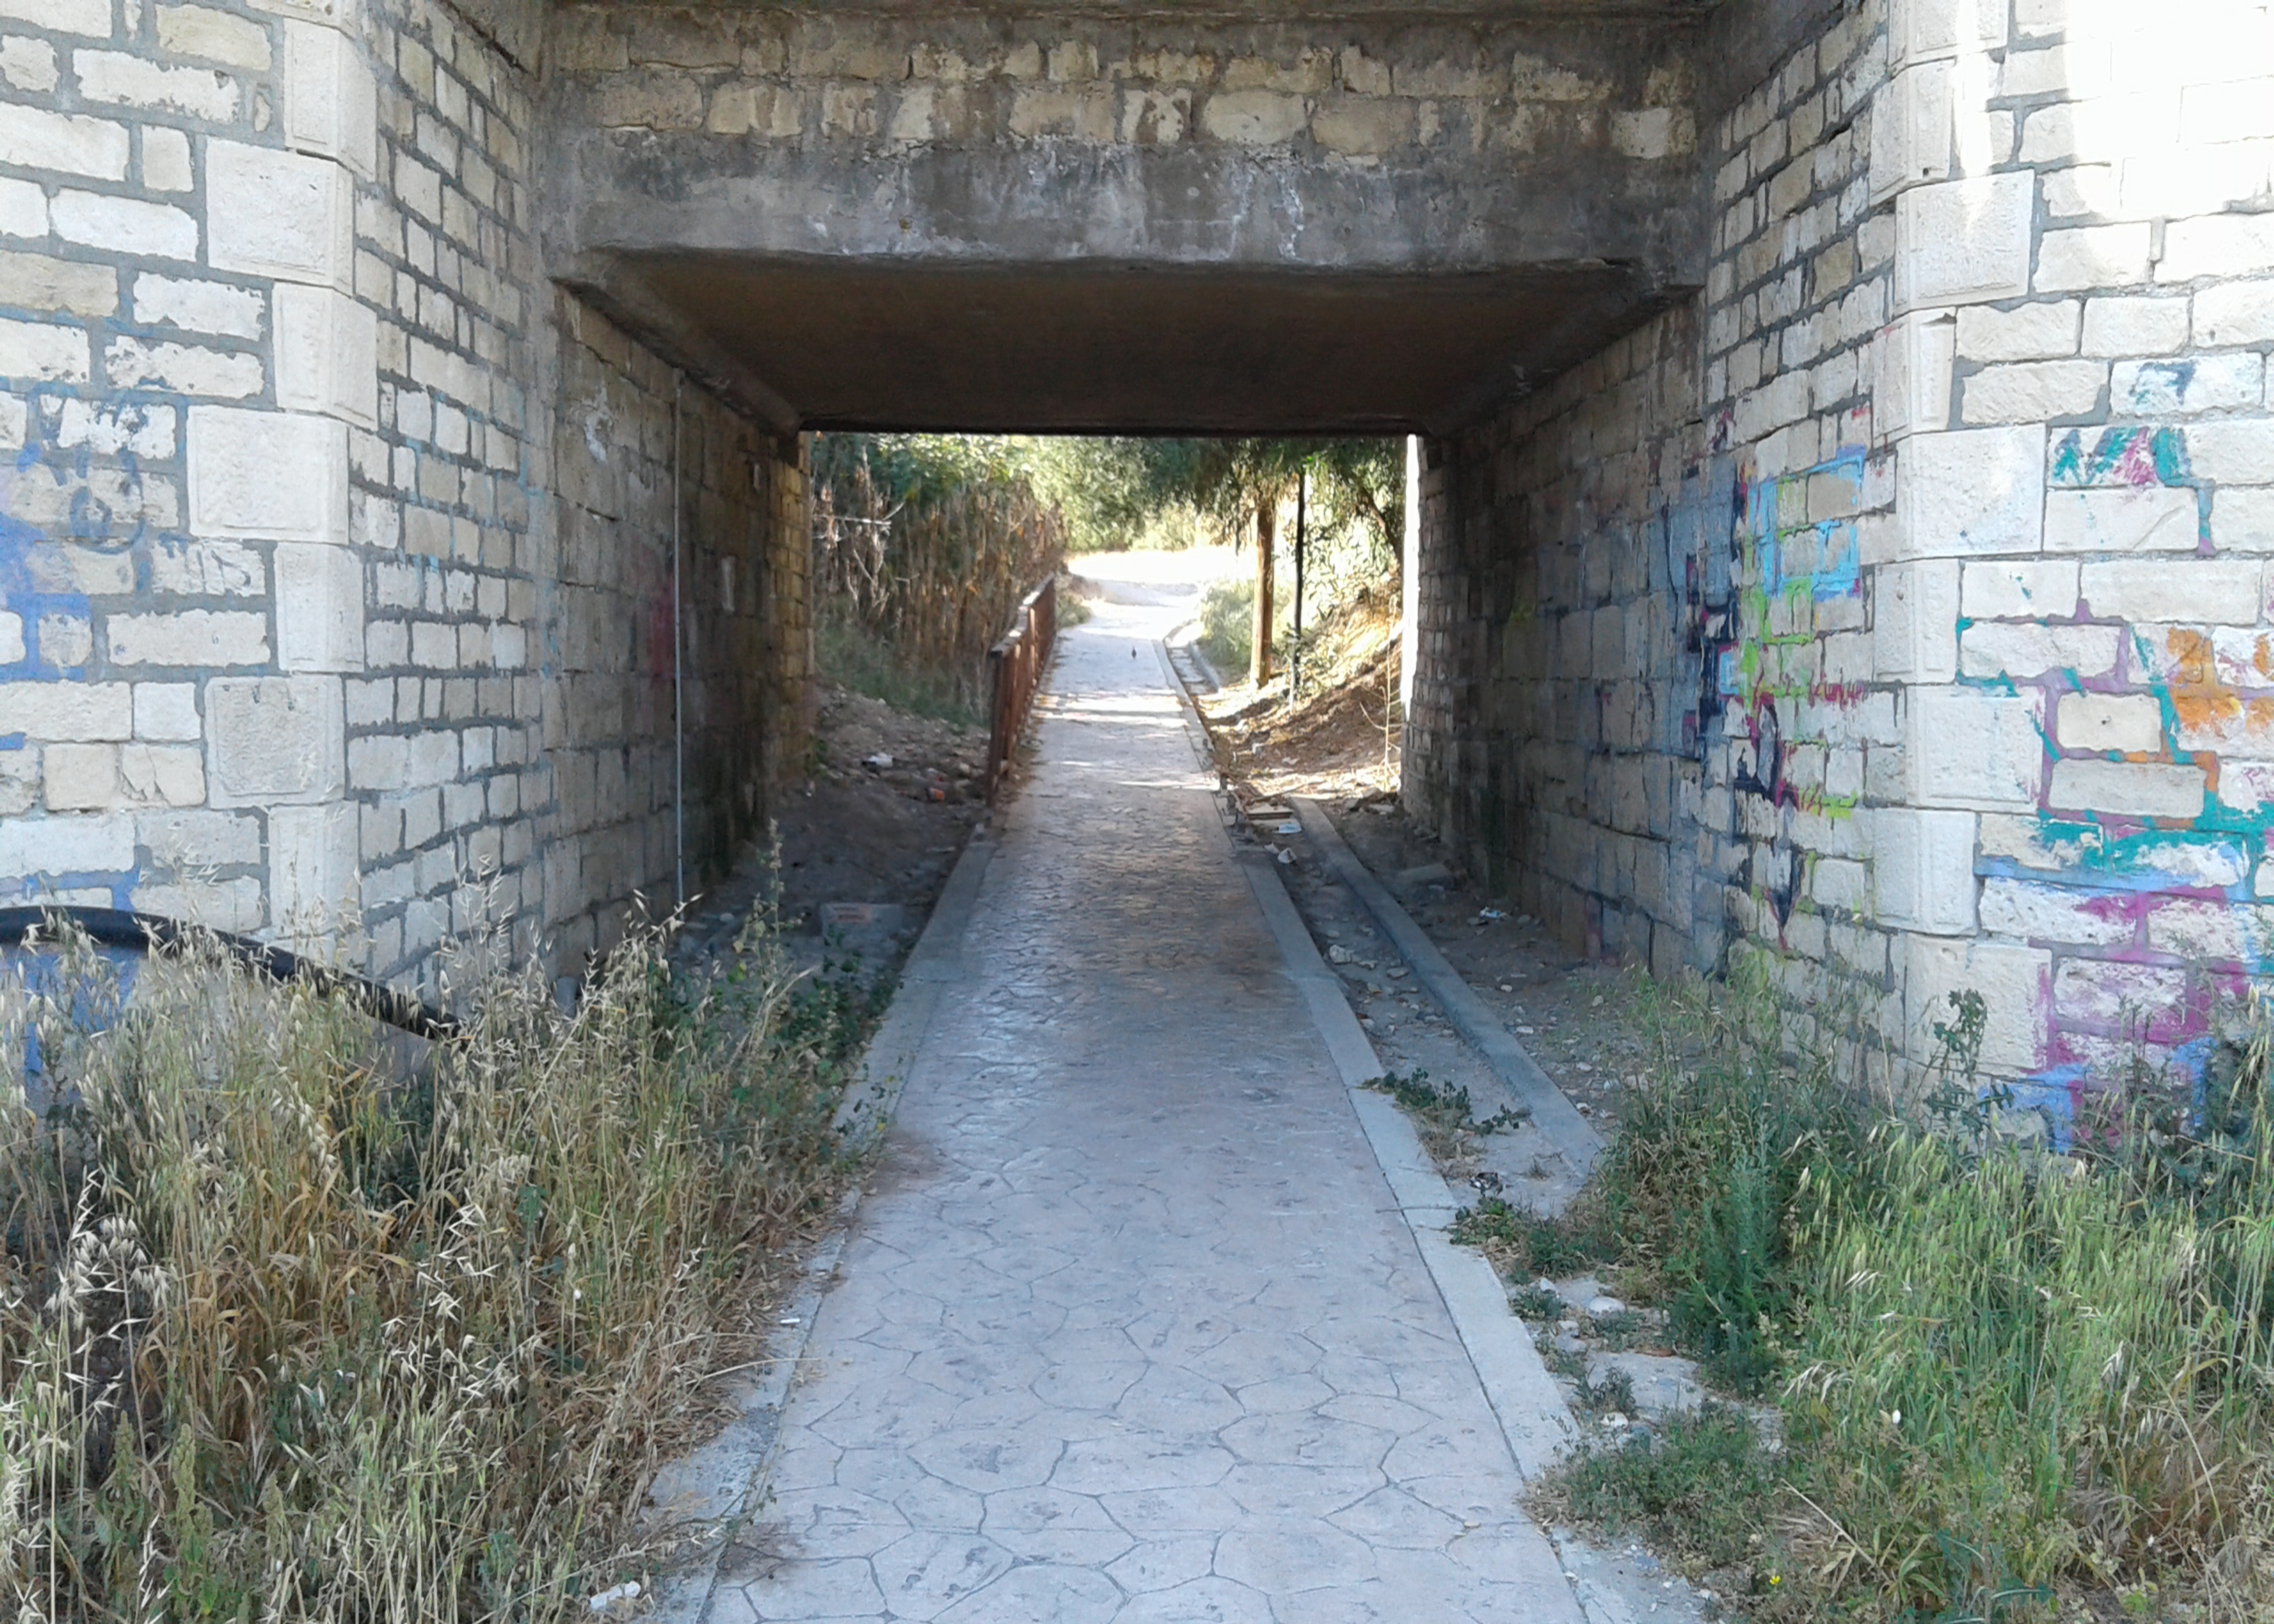
walking, greens, path, plant, road surface, brickwork, brick, grass, road, rural area, tunnel, bridge, concrete, art, arch, city, walkway, symmetry, landscape, nonbuilding structure, street, subway, cobblestone, transport, lane, canal, facade, cement, shadow